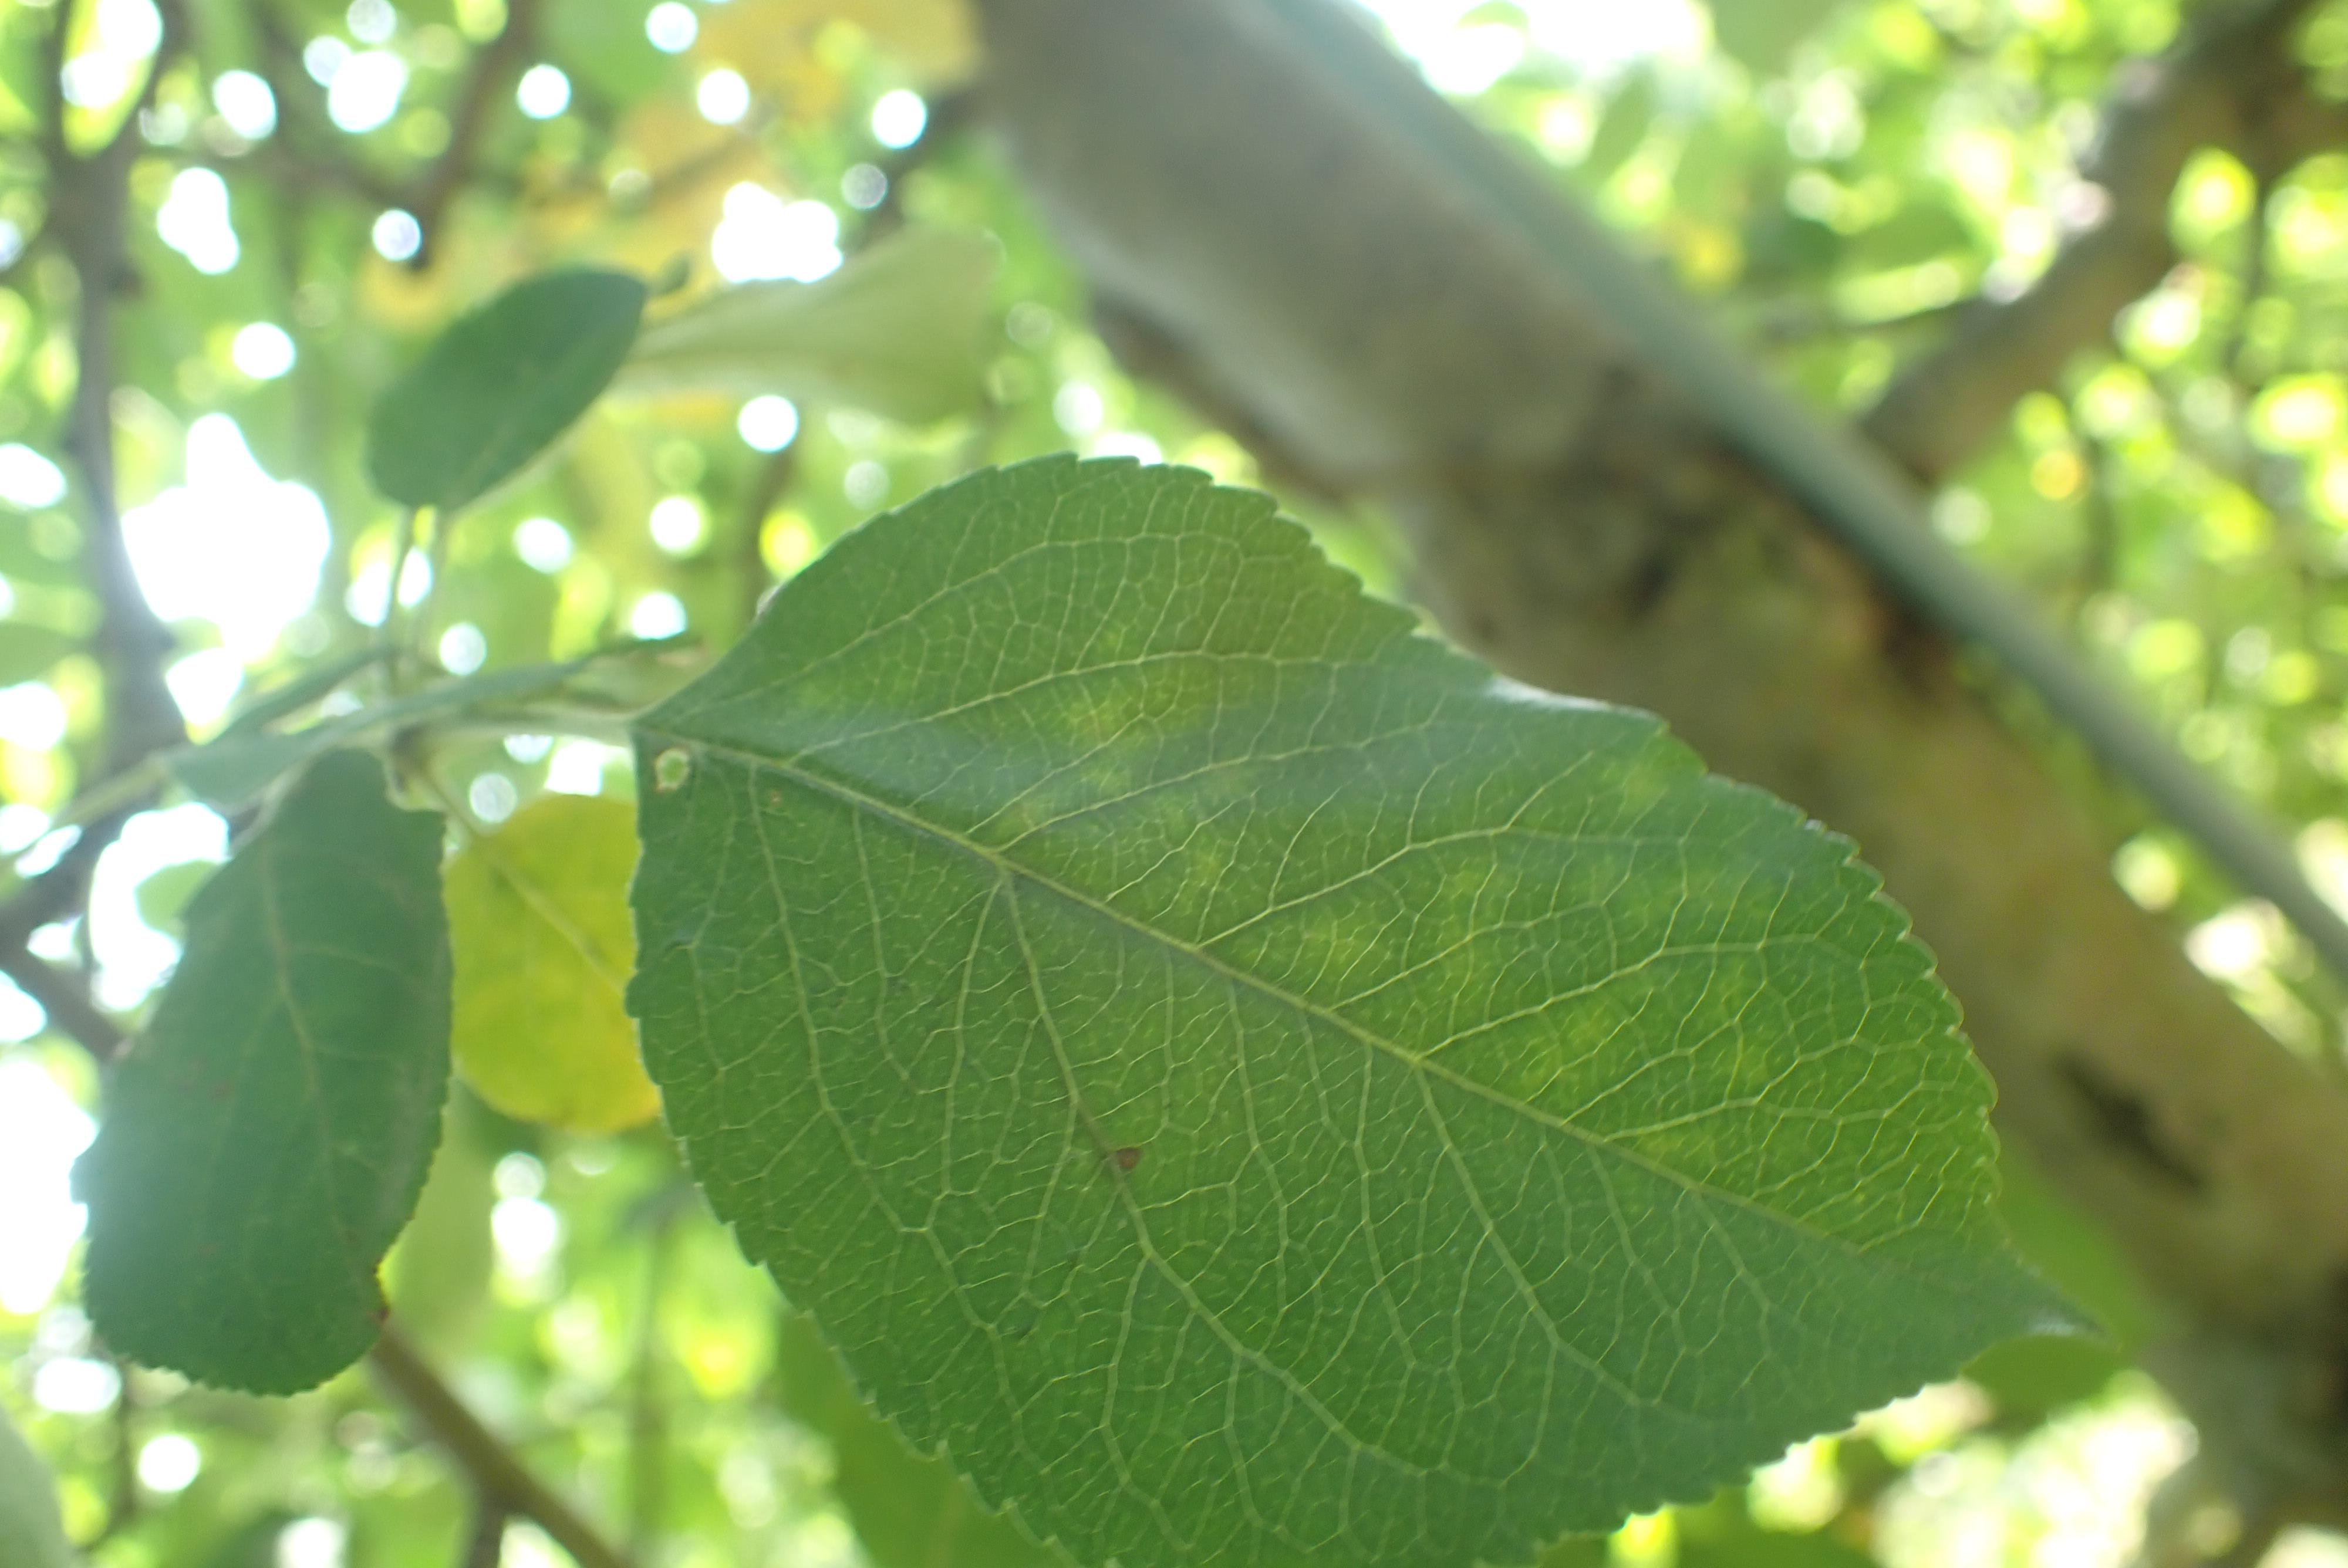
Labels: scab